Brian Surtees Phillpotts

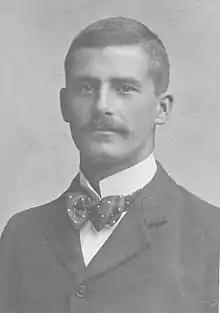
Brian "Broo" Phillpotts as a young man

Brian Phillpotts had many hobbies which developed his self-reliance and resource. At school he was particularly fond of chemistry, electricity and explosives, from the last of which he had more than one narrow escape. He was a keen sailor and used to venture out in heavy seas in small homemade boats constructed of painted calico stretched on a lath framework. He was also a clever mechanic. While in the army he used to have his own car, undertaking all the maintenance and repair work himself. He always had a working lathe somewhere in his quarters.